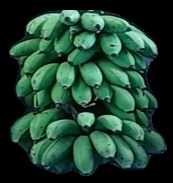
Variety: rasbale
Grade: grade2